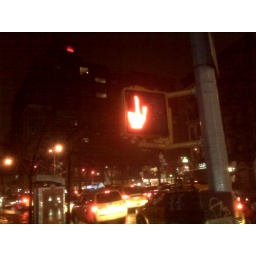
As we were walking in NYC this street sign said f you instead of stop